Gregor and the Prophecy of Bane

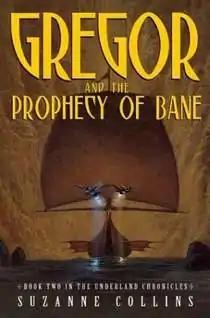
First edition

Gregor and the Prophecy of Bane is the second book in Suzanne Collins's children's novel series "The Underland Chronicles". Published in 2004, the novel contains elements of high fantasy. The novel focuses on a prophecy mentioned at the end of "Gregor the Overlander" which the Underlanders believe requires the protagonist Gregor to hunt down and kill an evil white rat known as the "Bane". The novel has been praised as a sequel and for showing the maturation of Gregor in the face of continually dark events.